Bedford County, Pennsylvania

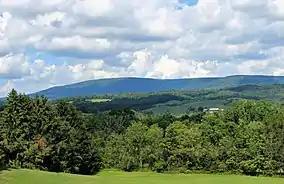
Blue Knob, the most northern 3,000 footer in the Allegheny Mountain Range

Bedford County is situated along the western border of the Ridge and Valley physiographic province, which is characterized by folded and faulted sedimentary rocks of early to middle Paleozoic age. The northwestern border of the county is approximately at the Allegheny Front, a geological boundary between the Ridge and Valley Province and the Allegheny Plateau (characterized by relatively flat-lying sedimentary rocks of late Paleozoic age).